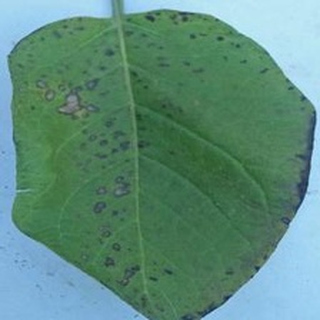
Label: potato_early_blight